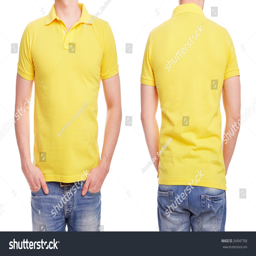
young man with yellow polo shirt on a white background